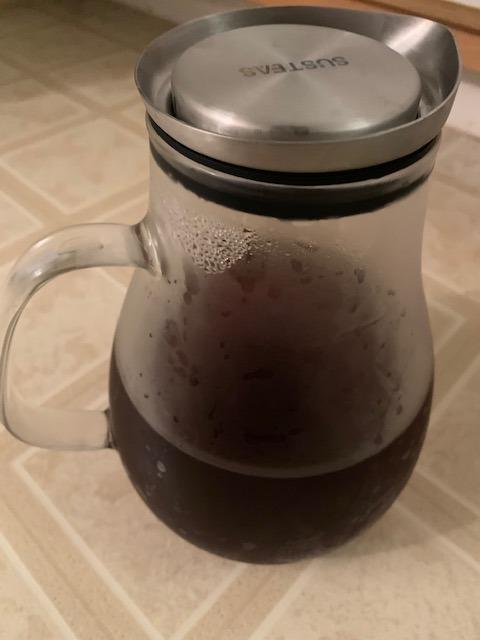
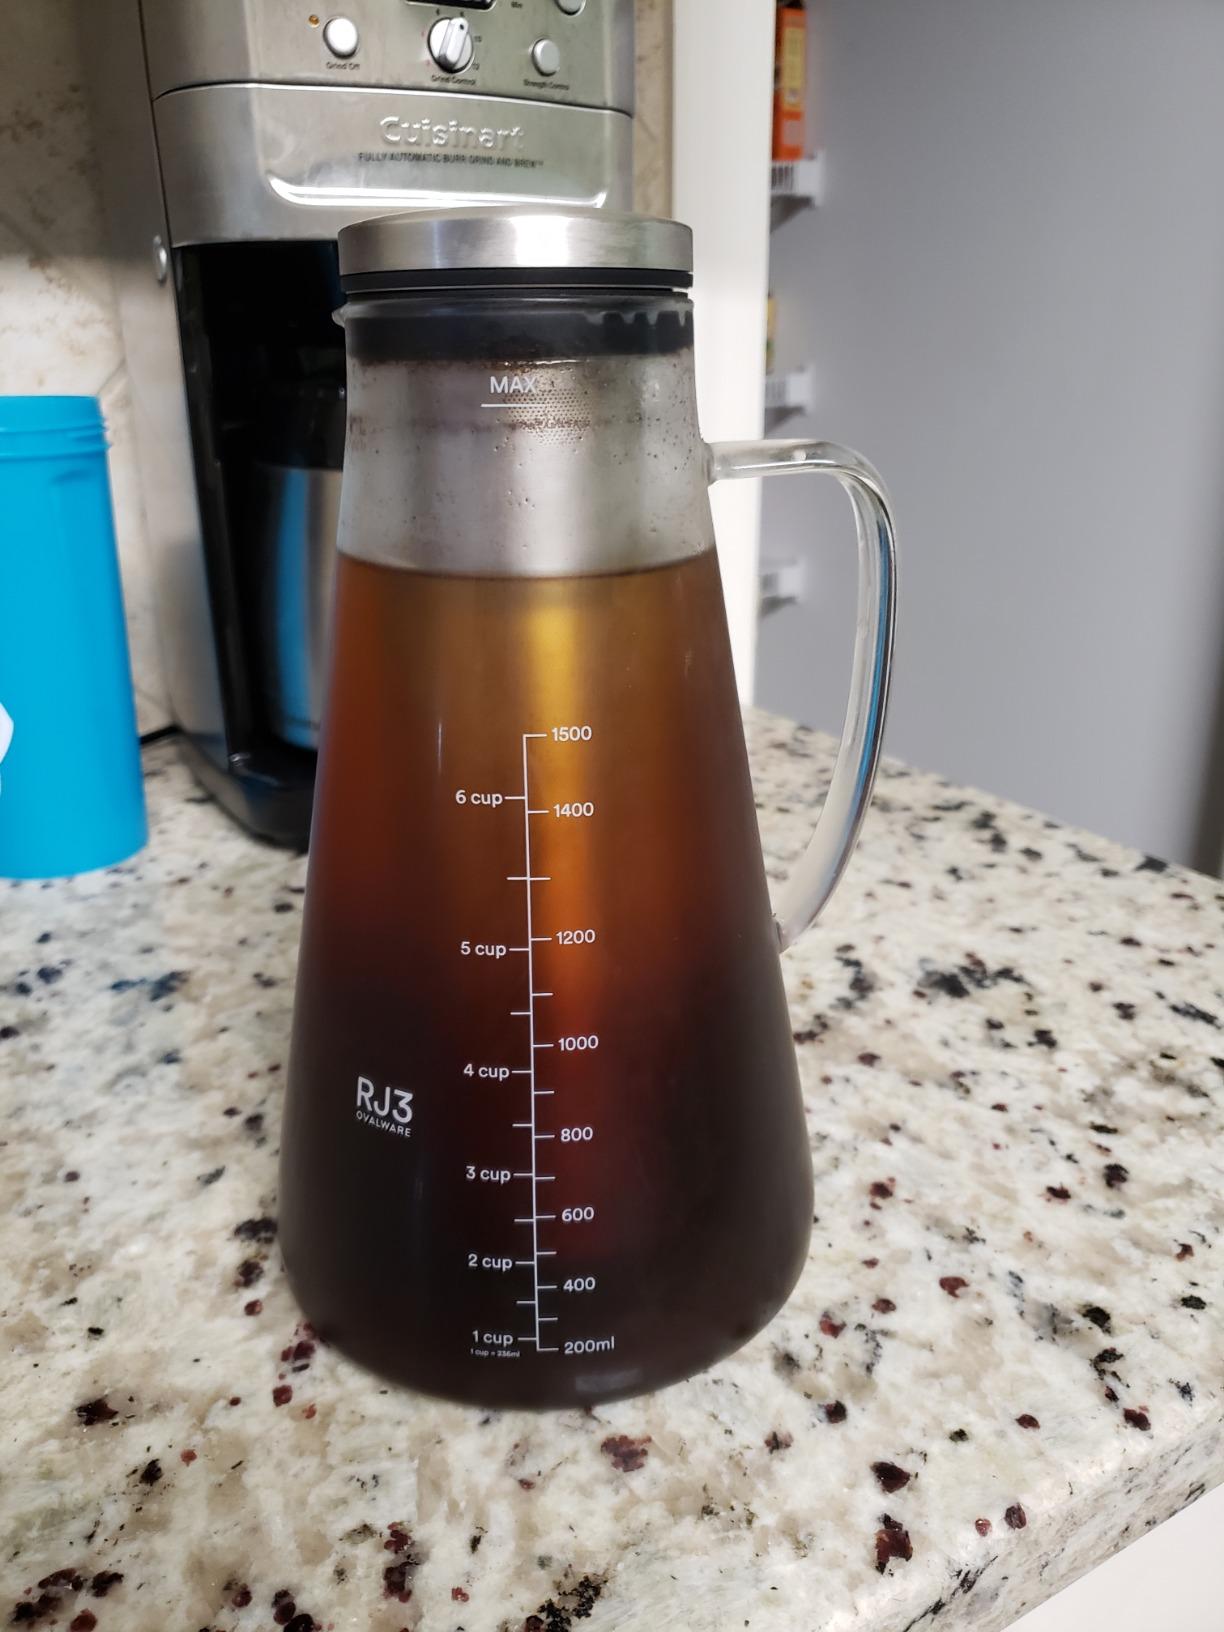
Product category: items_tea
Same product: no